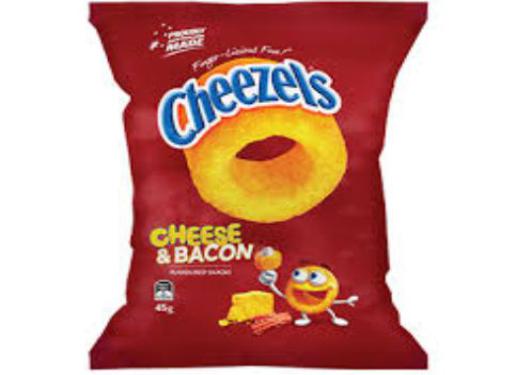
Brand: cheezels
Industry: Food